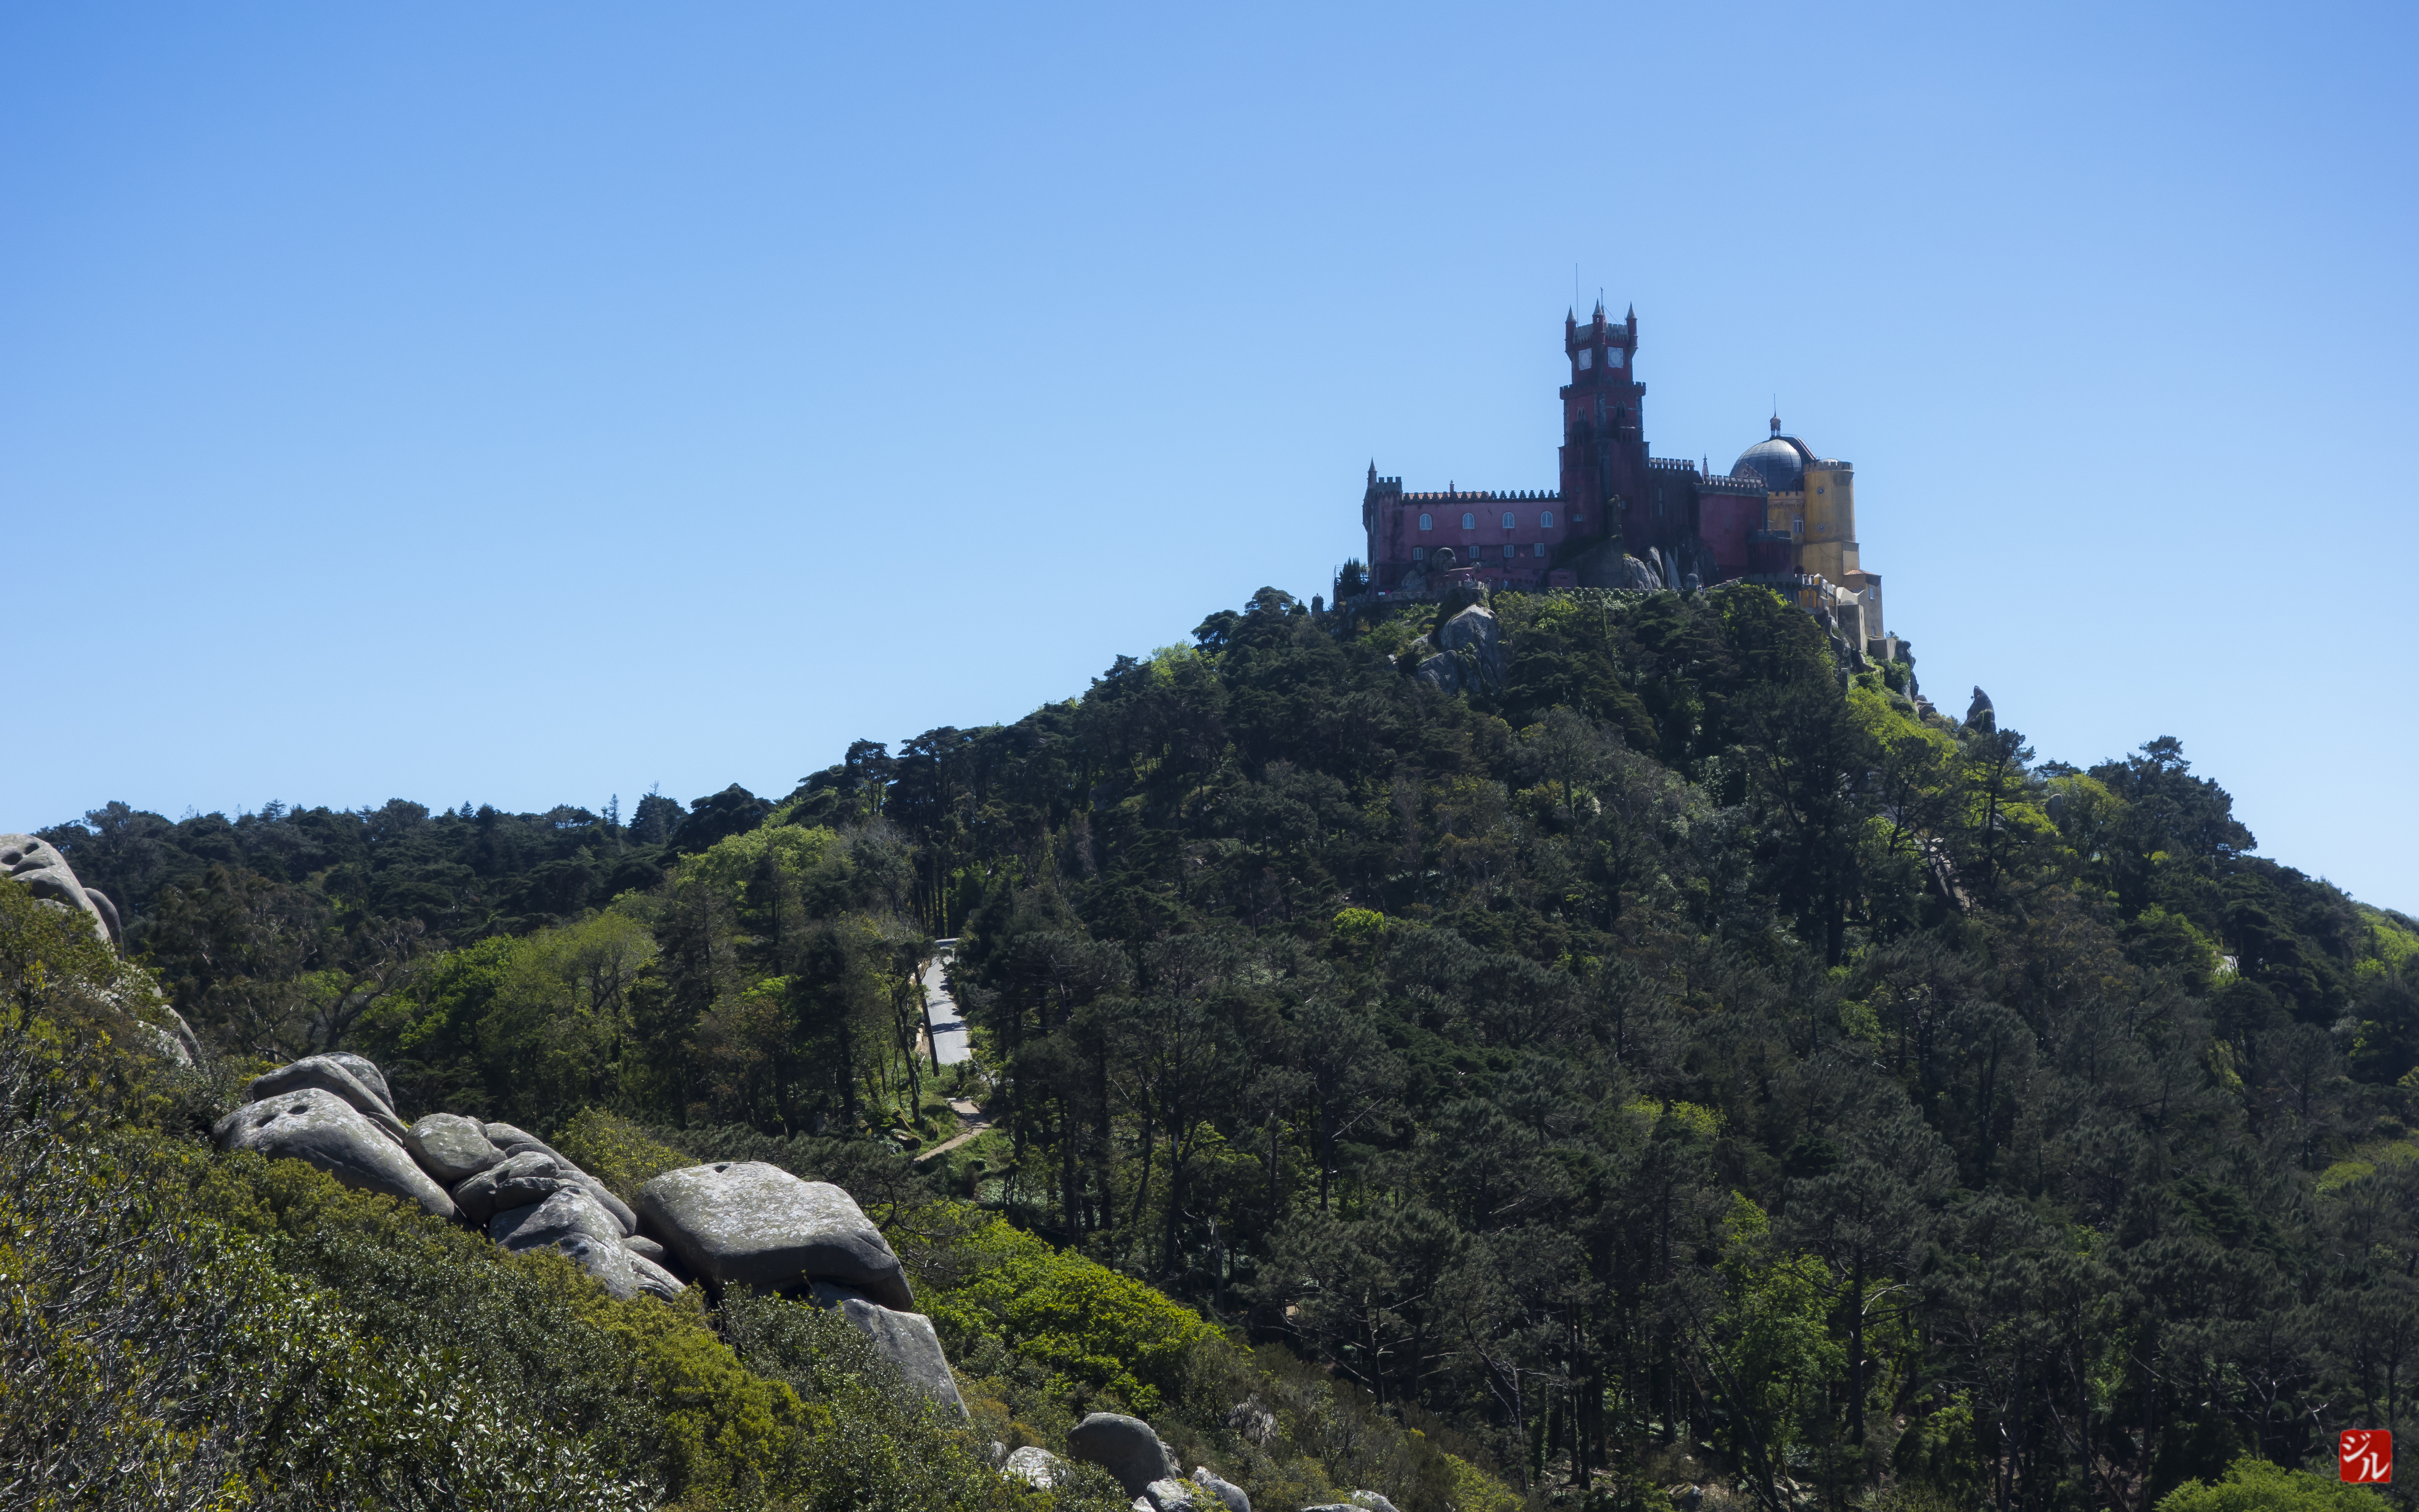
coast, mountain, hill, mountain range, cliff, tower, castle, highland, terrain, ridge, mountainous landforms